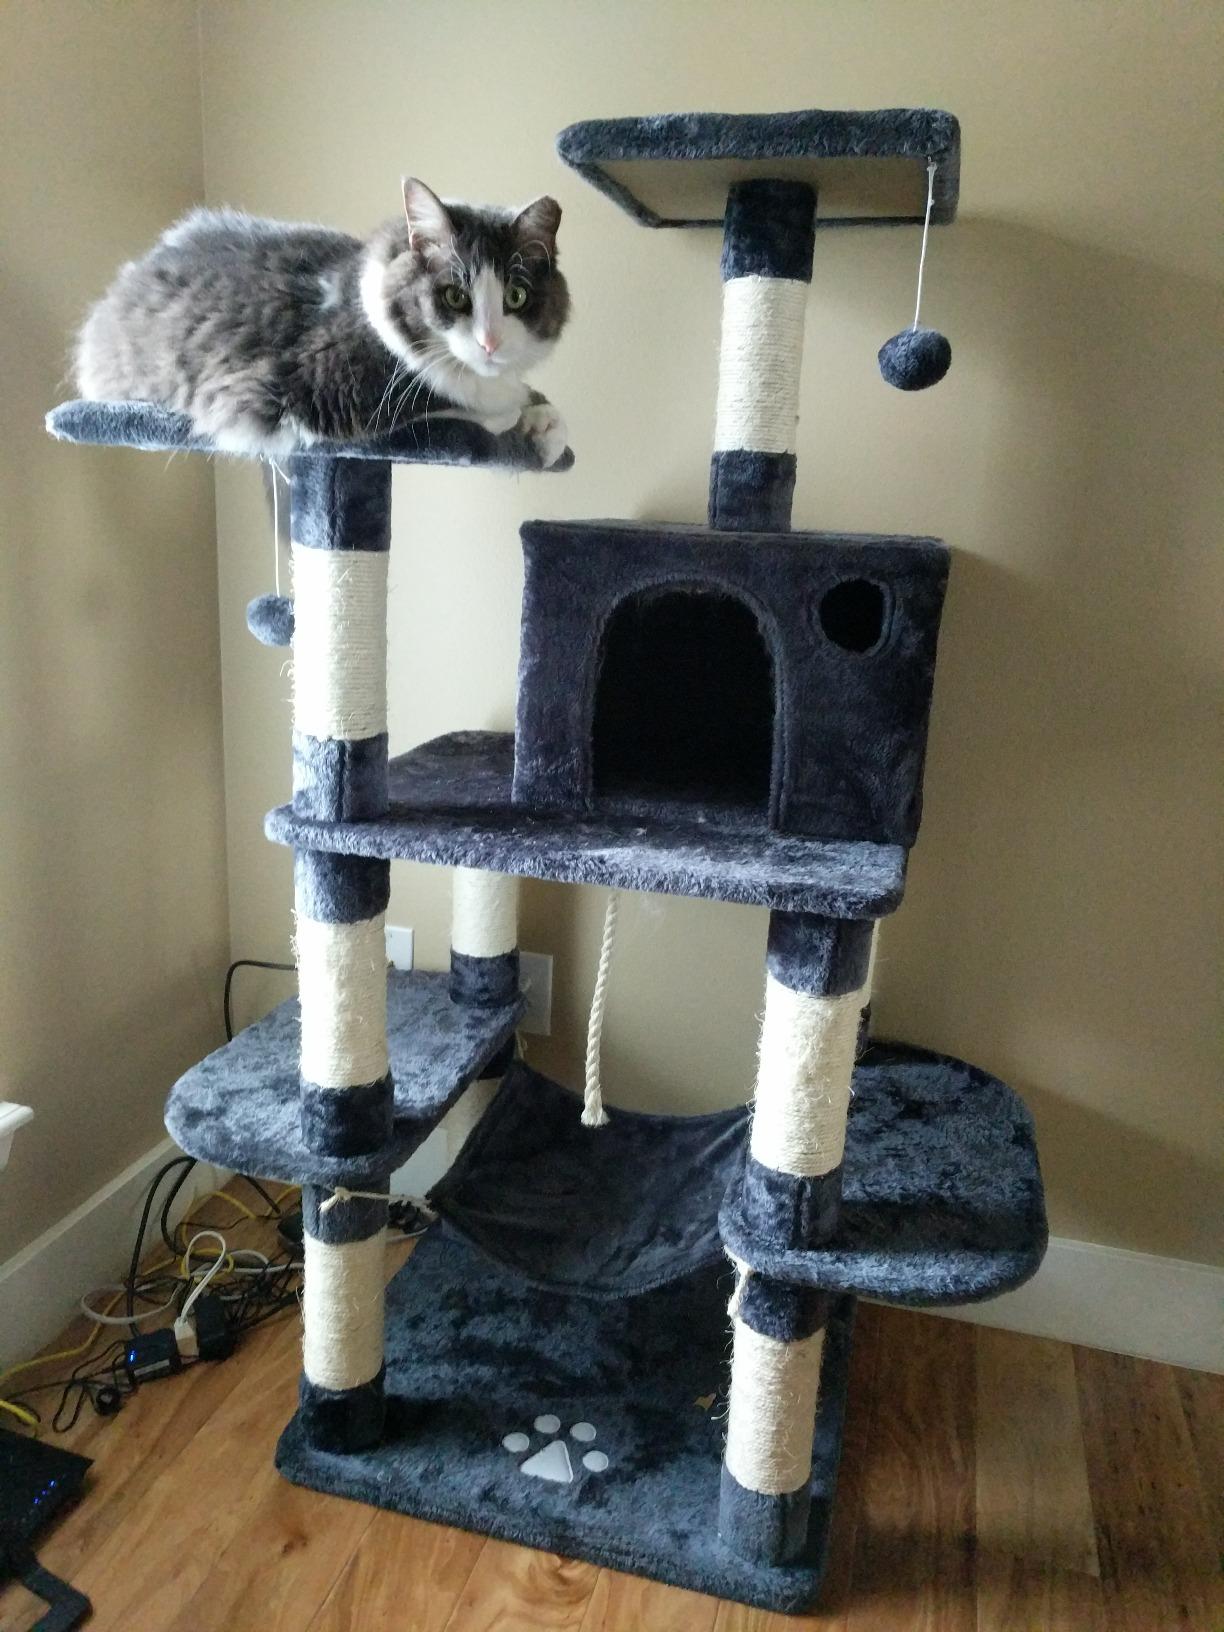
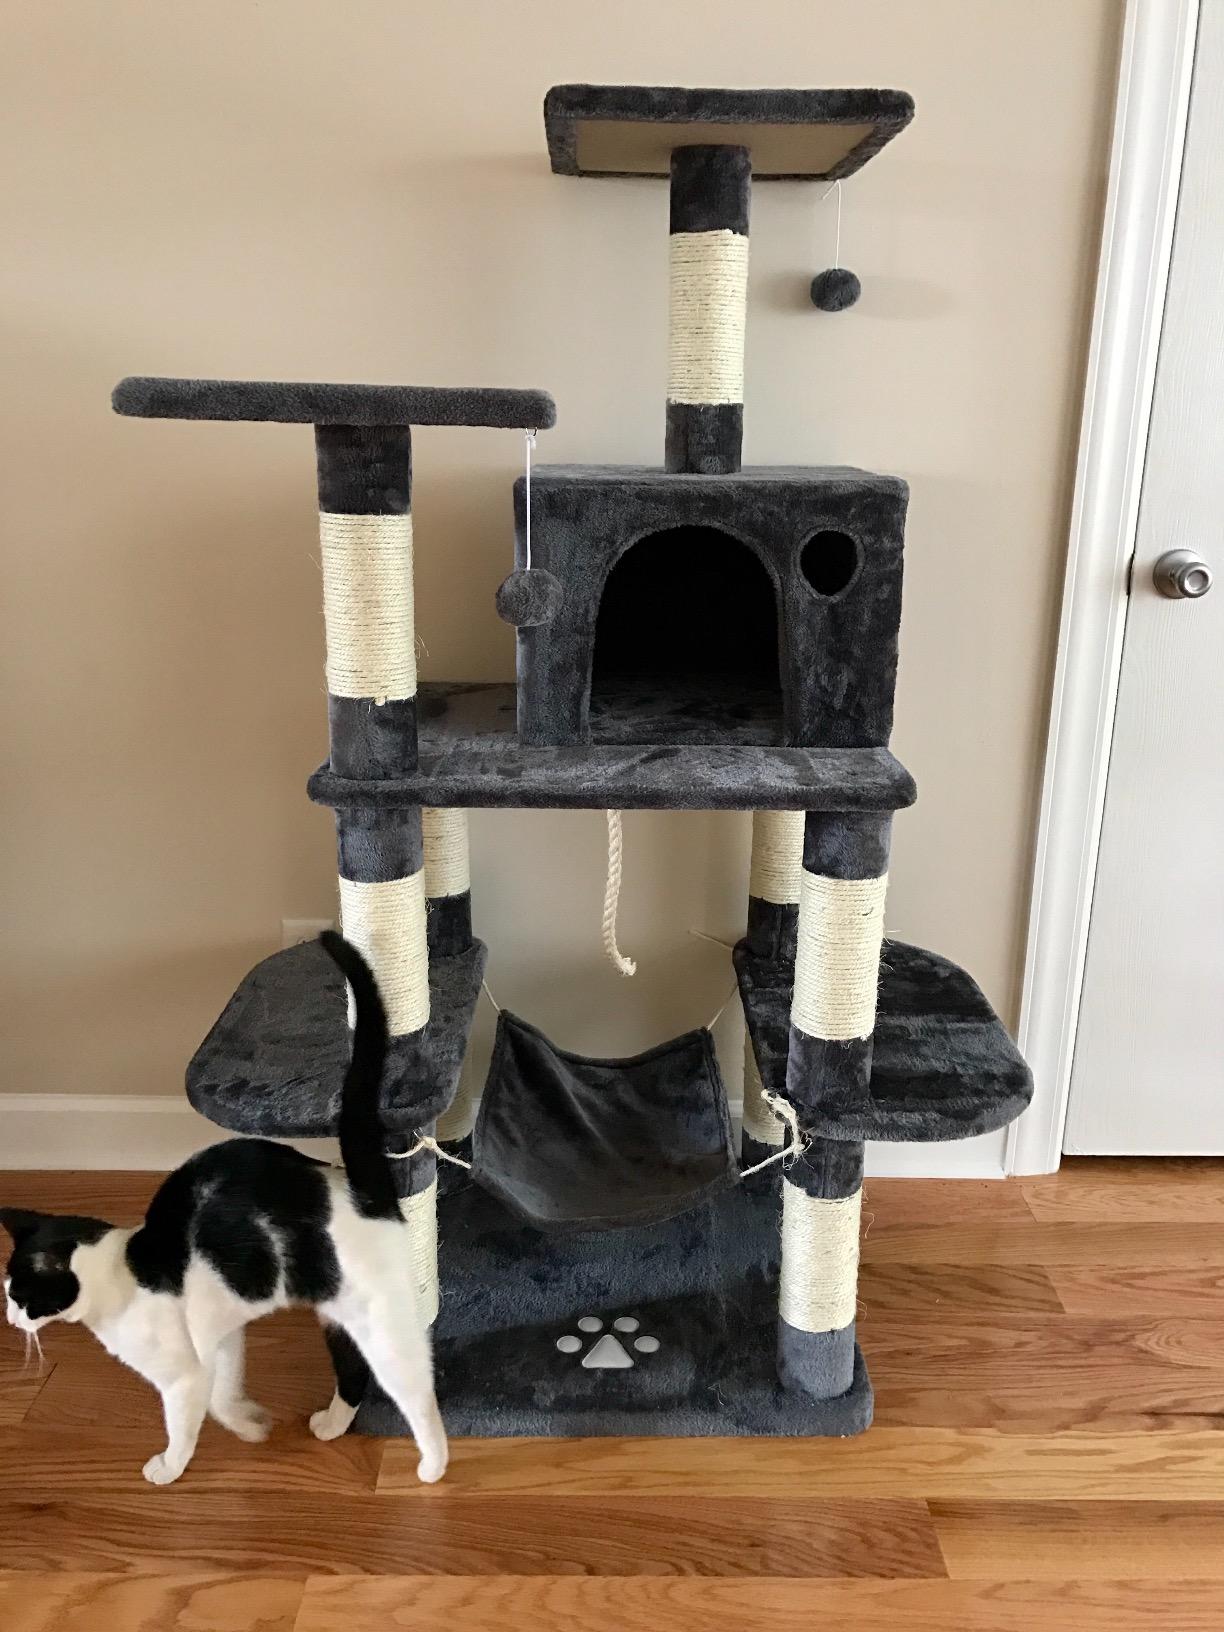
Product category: items_cat tree
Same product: yes